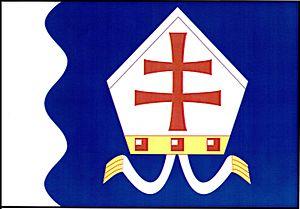
Kladky est une commune du district de Prostějov, dans la région d'Olomouc, en Tchéquie. Sa population s'élevait à 348 habitants en 2018.